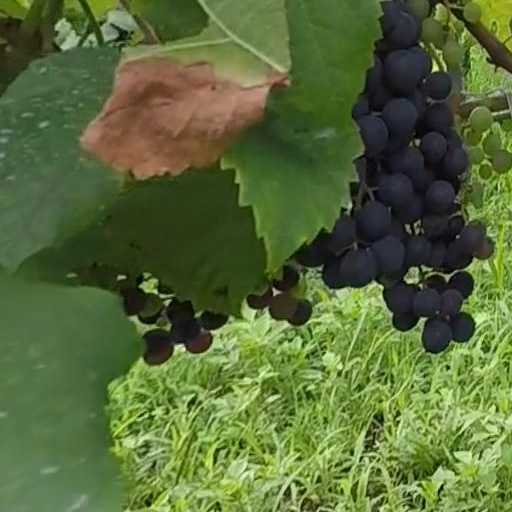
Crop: grape